Paul Masson-Oursel

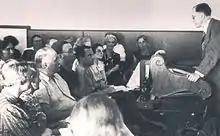

Paul Masson-Oursel (5 September 1882 – 18 March 1956) was a French orientalist and philosopher, a pioneer of 'comparative philosophy'.